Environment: real
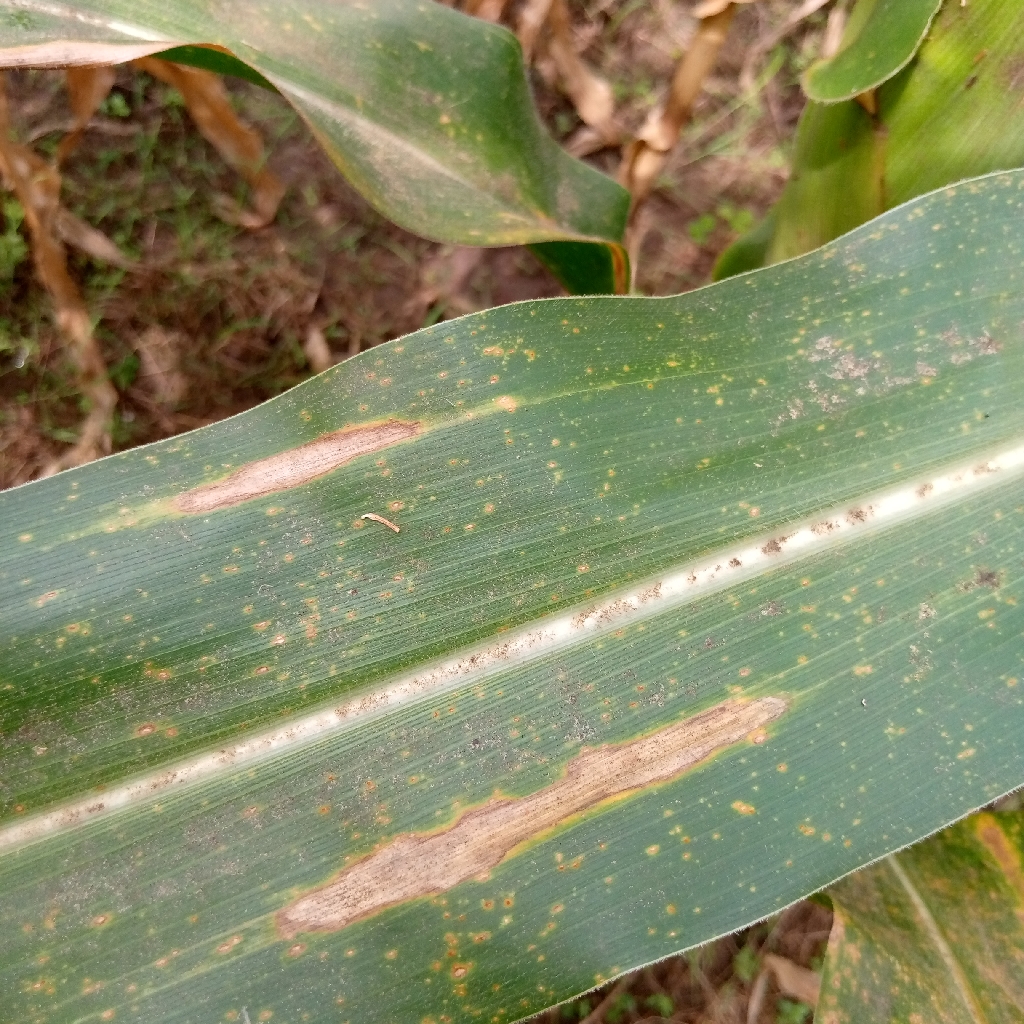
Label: northern_corn_leaf_blight